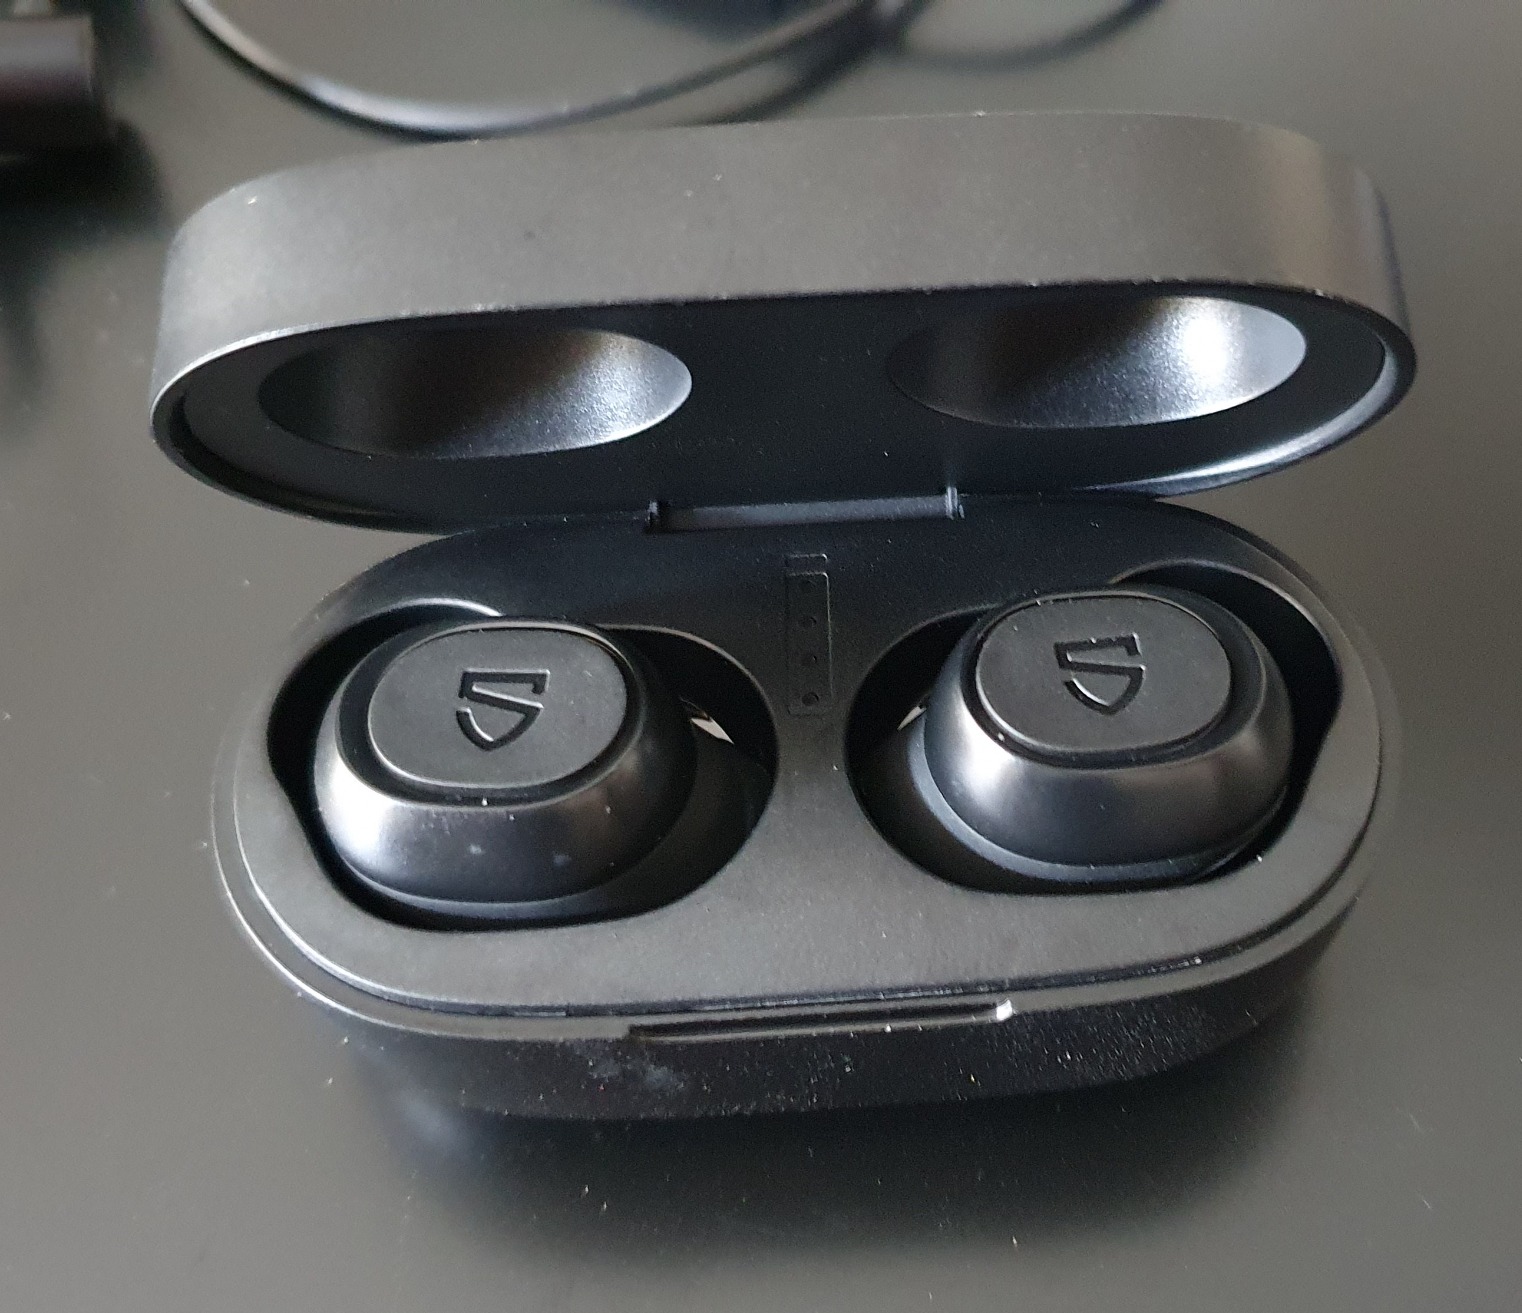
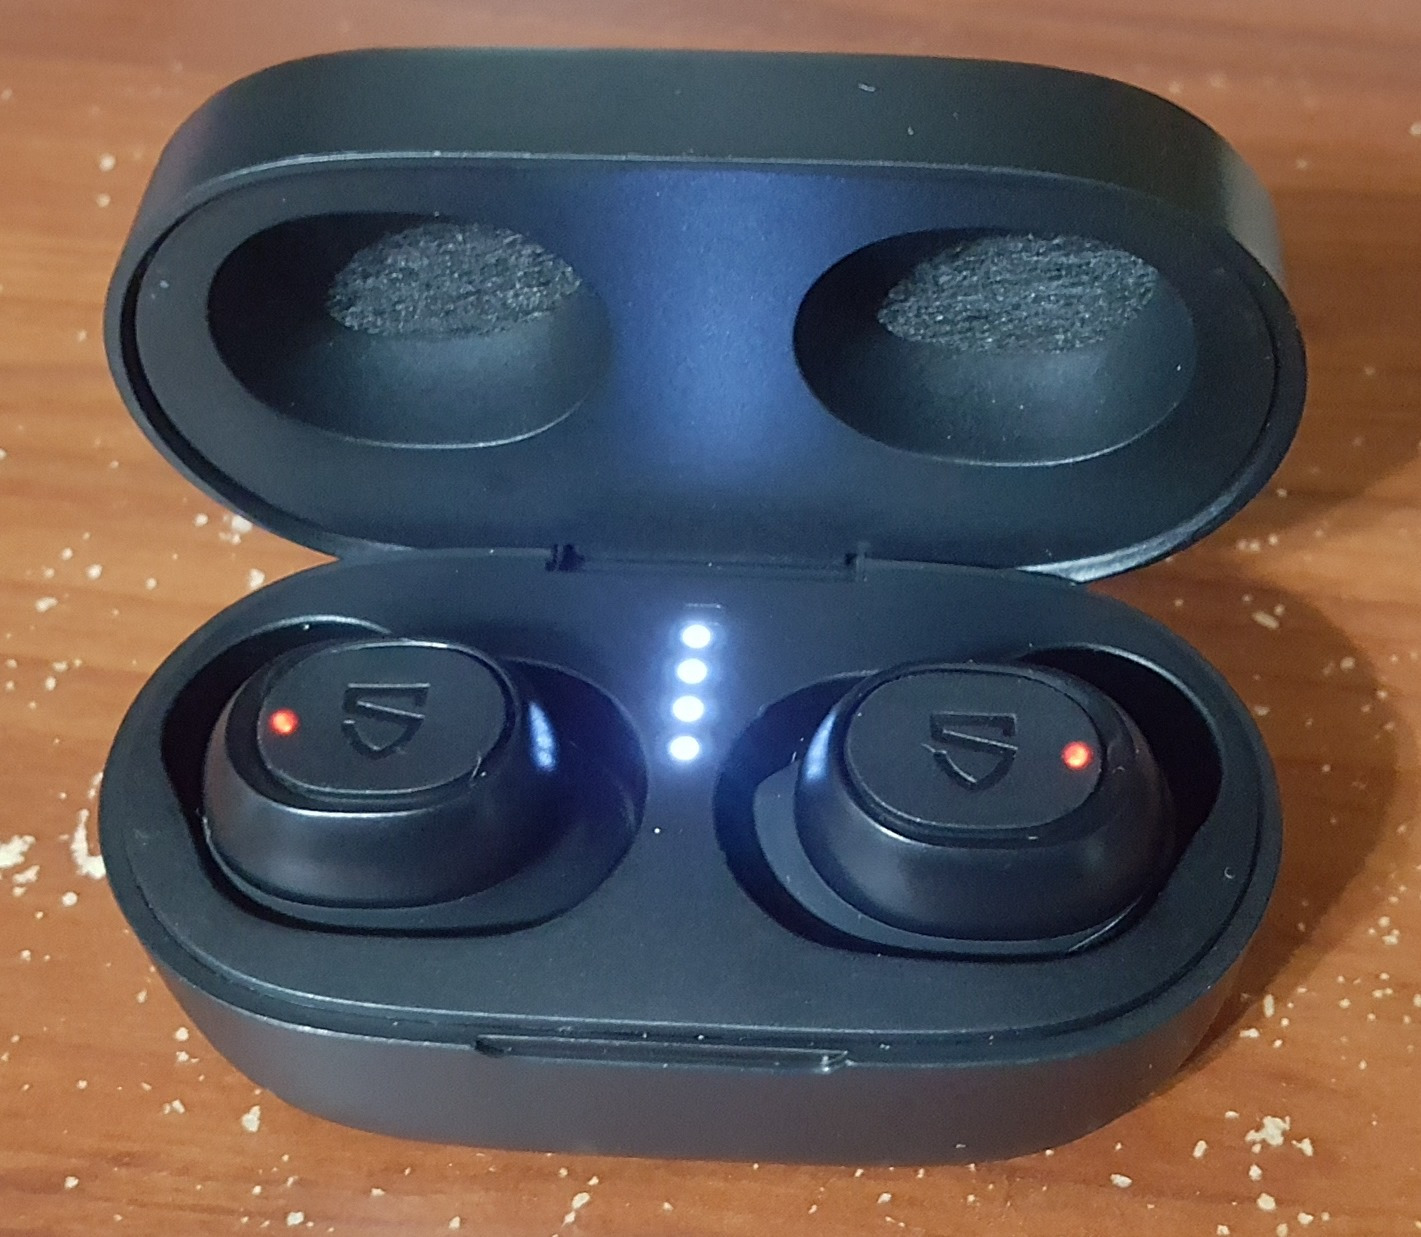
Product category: earbuds
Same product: yes